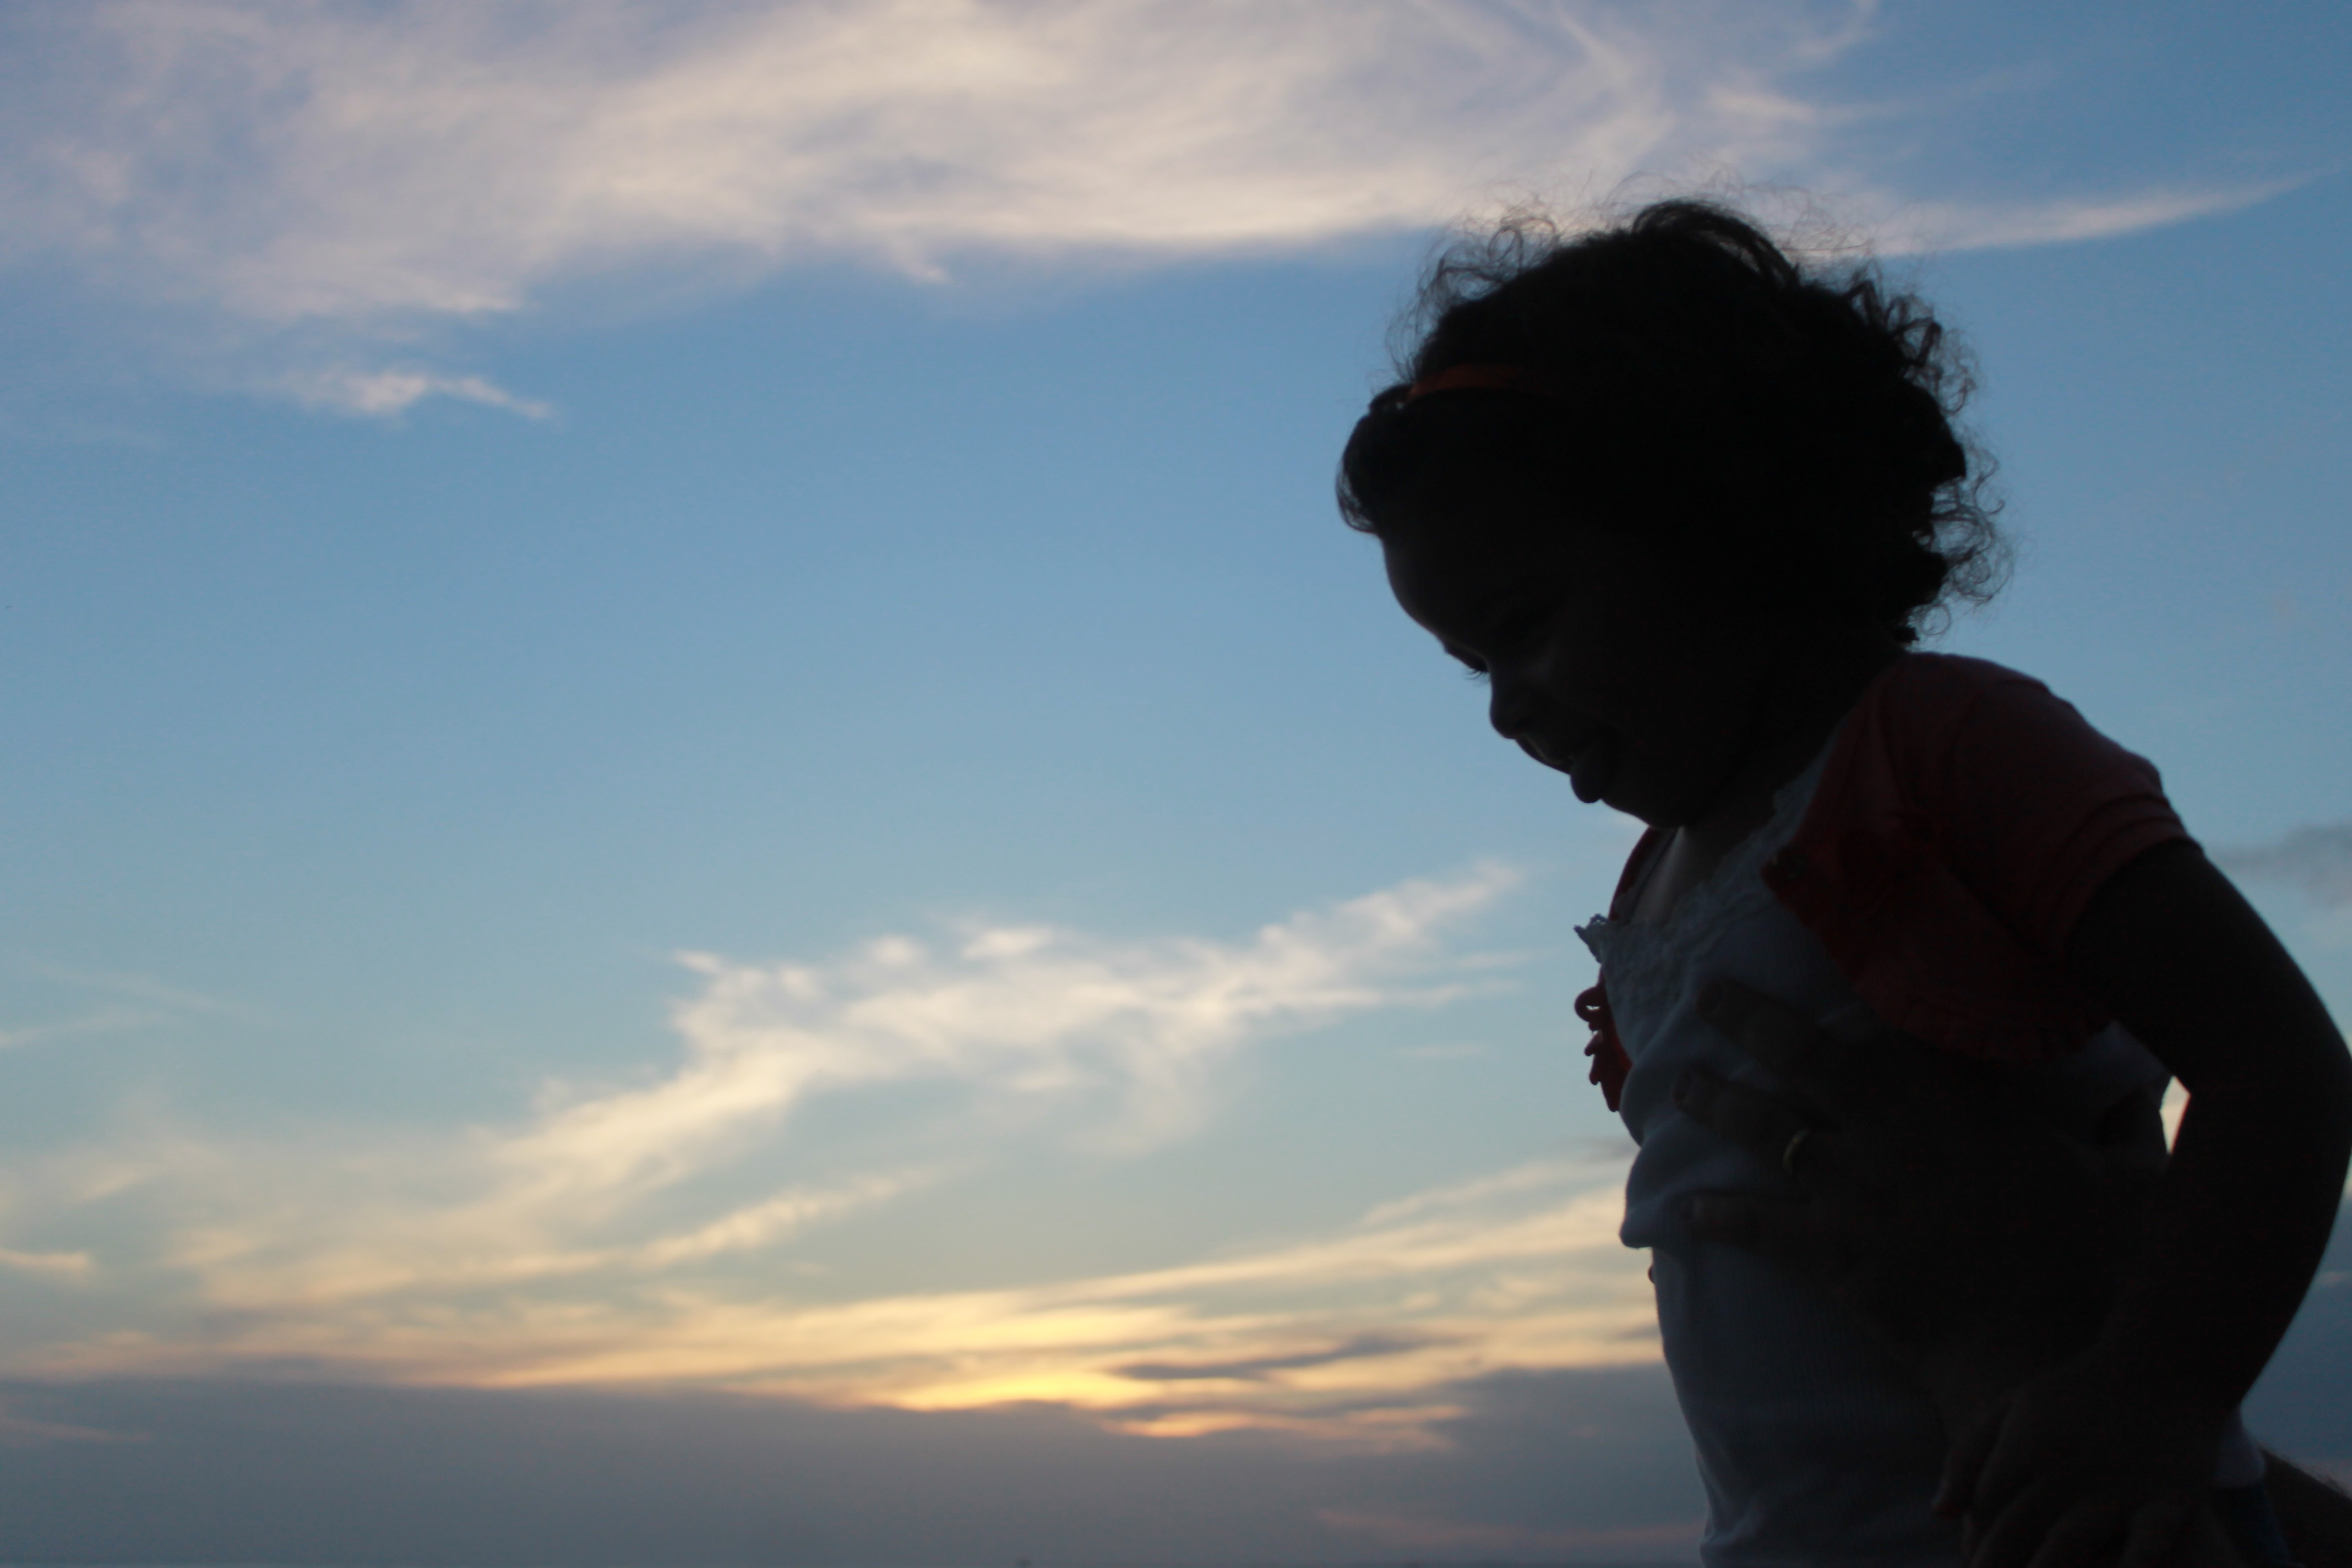
hand, sea, horizon, silhouette, cloud, sky, sun, sunrise, sunset, sunlight, morning, dawn, dusk, evening, child, blue, chiaroscuro, salvador, meteorological phenomenon, atmosphere of earth